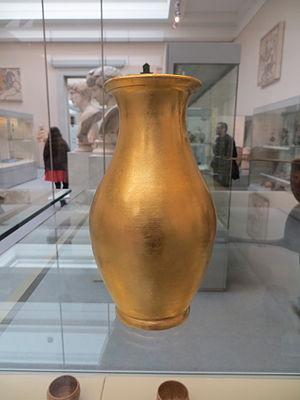
Cnide ou Knidos est une ville de la Grèce antique située sur les côtes de Carie, dans l'actuelle Turquie, au nord de l'île de Rhodes.